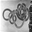
Label: worm